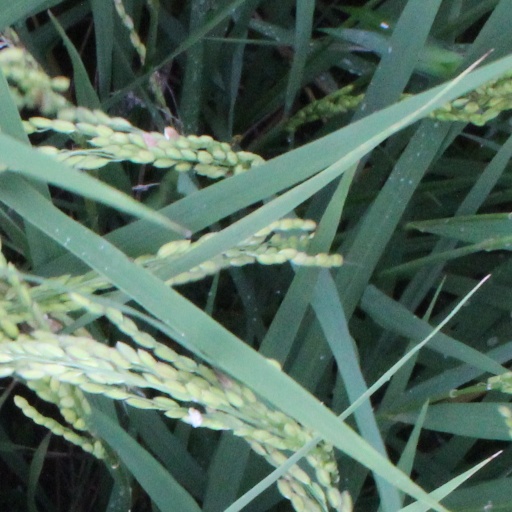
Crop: rice